Paul Ernst Wilhelm Hartmann

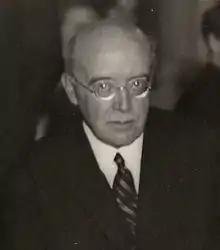
Paul Hartmann between 1935 and 1940

Paul Ernst Wilhelm Hartmann (12 October 1878 – 5 December 1974) was a Norwegian politician who served in the exile government of Johan Nygaardsvold during World War II. He was appointed councilor of state in 1941 and 1942, acting Minister of Finance 1941–1942 and 1942–1945, and member of the government delegation in Oslo in 1945, as head of the Ministry of Agriculture. After the war, he served as chairman of the board of "Vinmonopolet" (The Wine Monopoly) from 1945–53. In 1955, Hartmann published his memoires, titled "Bak fronten; fra Oslo og London 1939–45" (Behind the Front, from Oslo and London 1939–45).